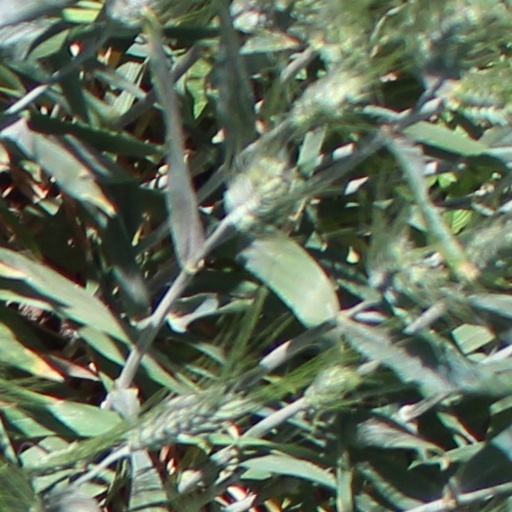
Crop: wheat